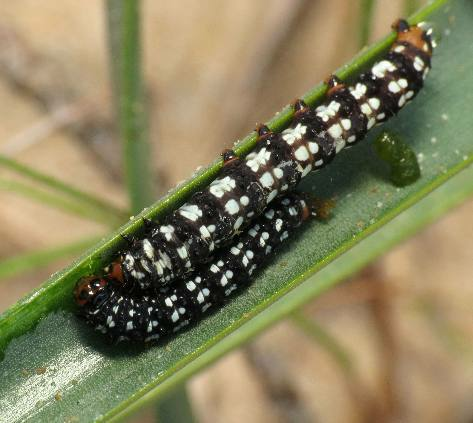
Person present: No